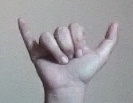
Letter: ya